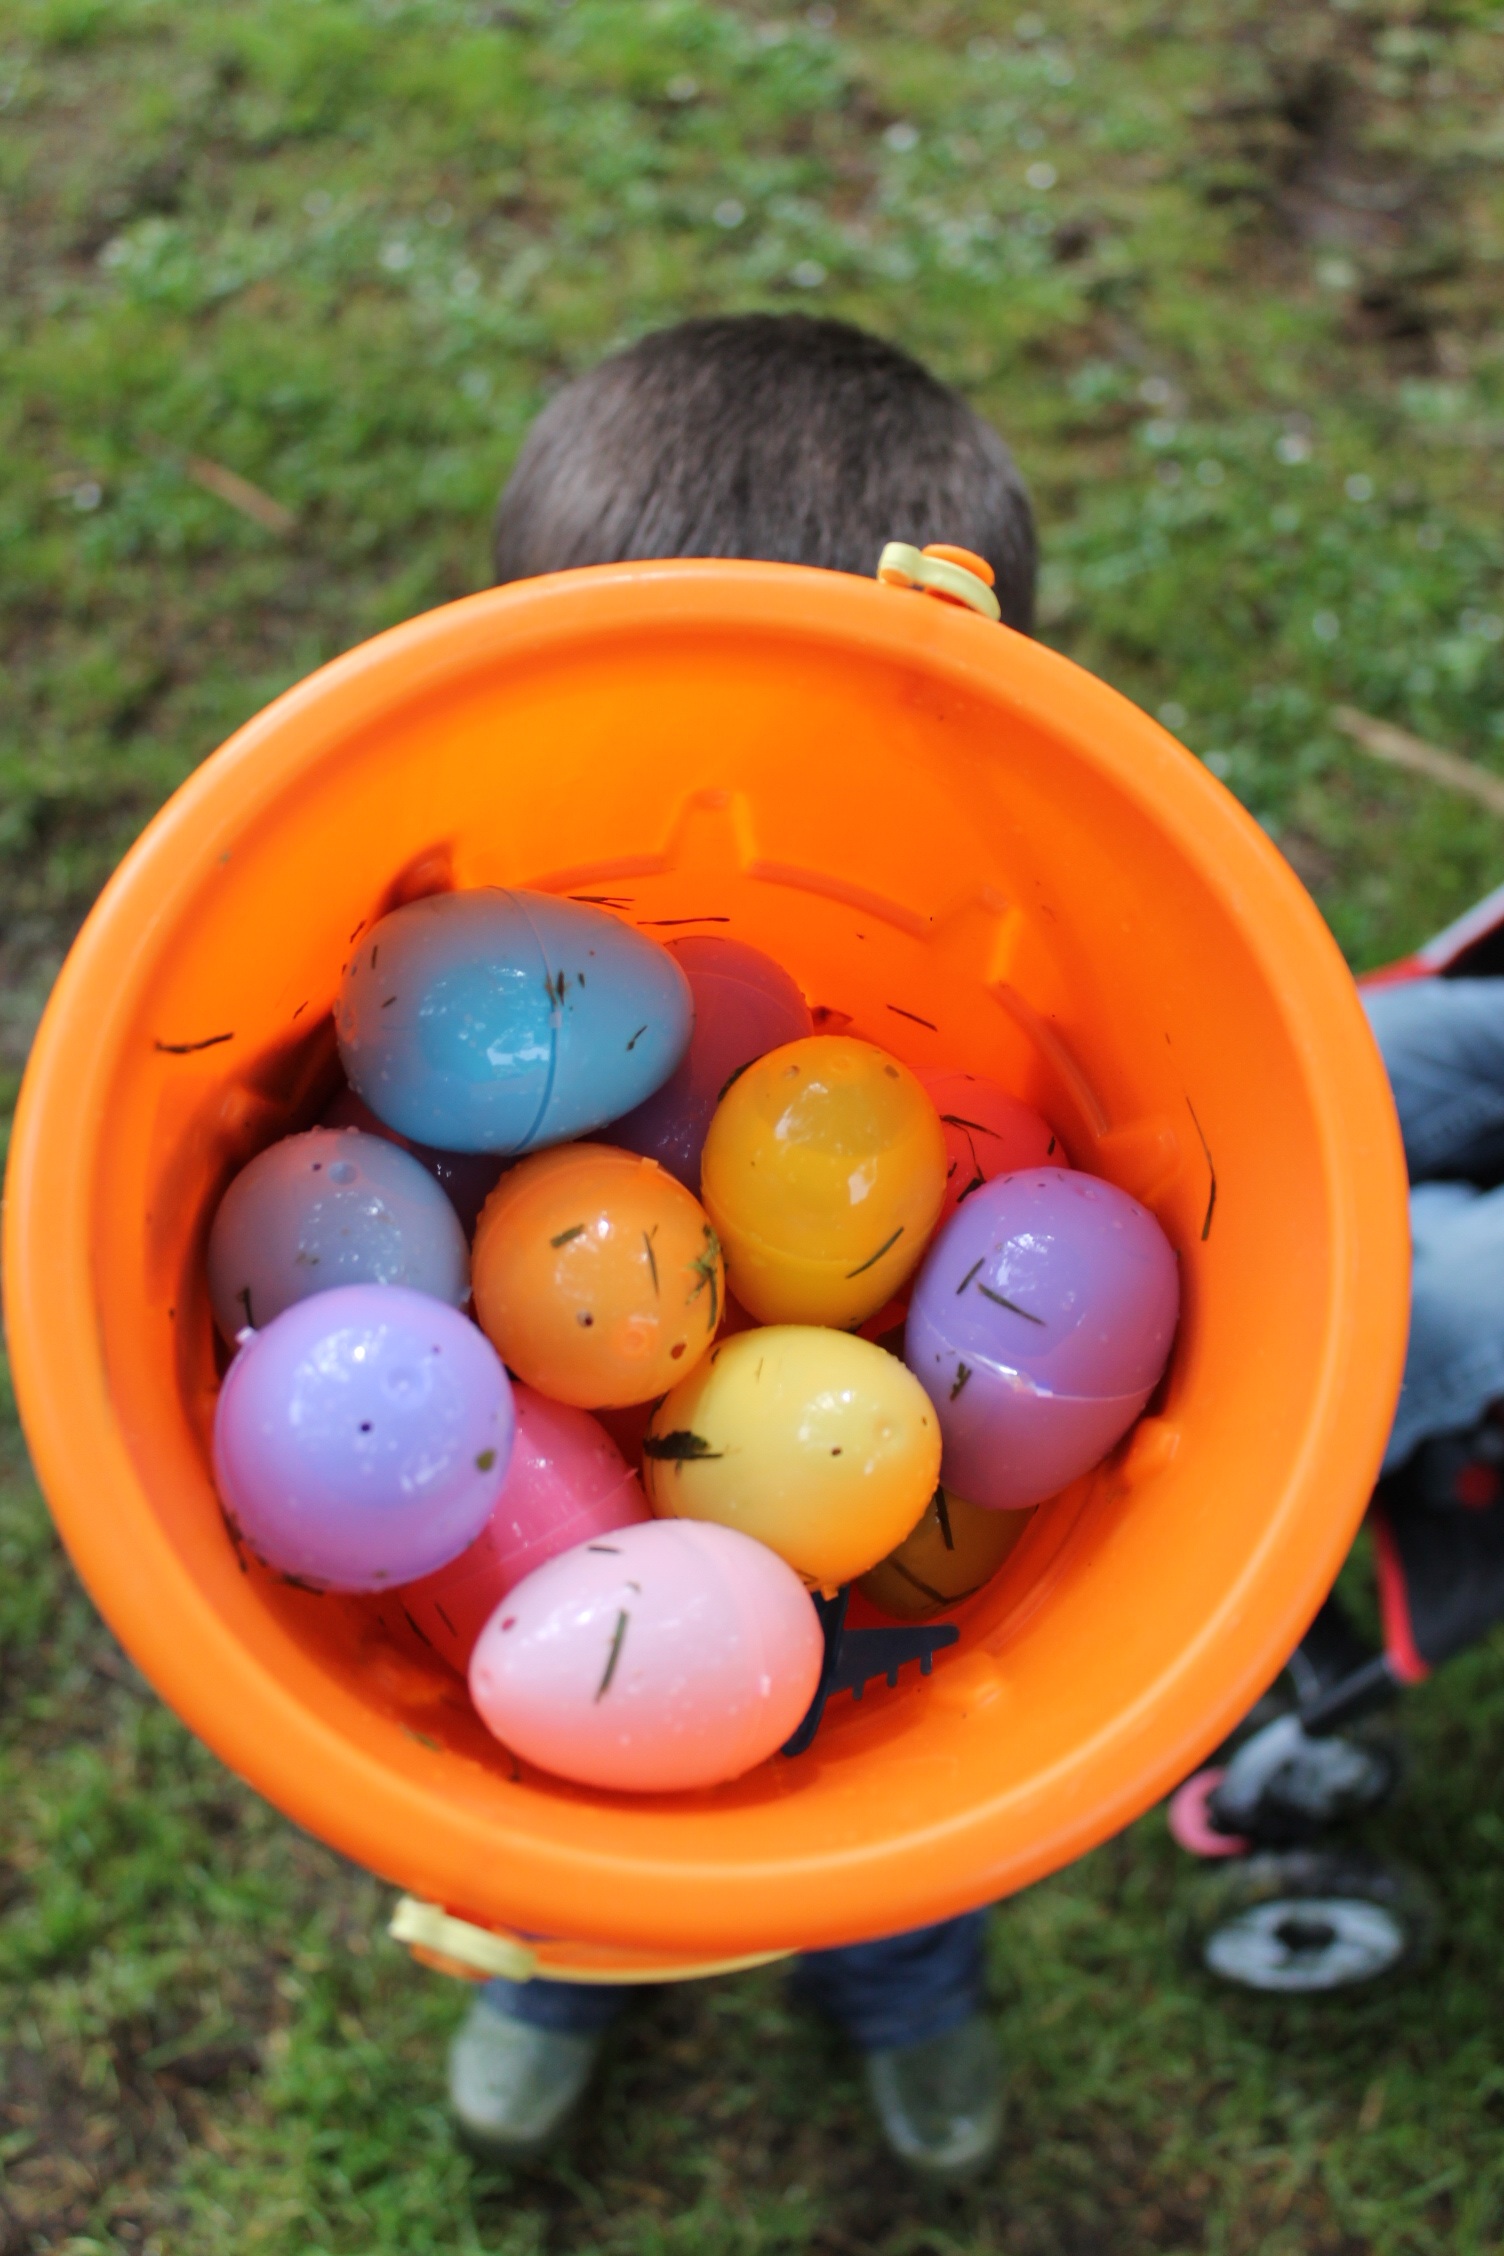
play, boy, celebration, food, color, blue, colorful, yellow, basket, fun, eggs, april, hunt, easter, traditional, easter eggs, easter egg